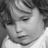
Emotion: neutral